Villegusien-le-Lac

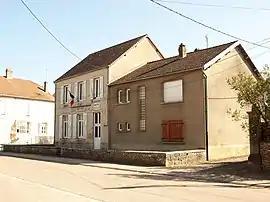
The town hall in Villegusien-le-Lac

Villegusien-le-Lac is a commune in the Haute-Marne department in north-eastern France. On 1 January 2016, the former commune Heuilley-Cotton was merged into Villegusien-le-Lac. It is around 50 km north of Dijon.